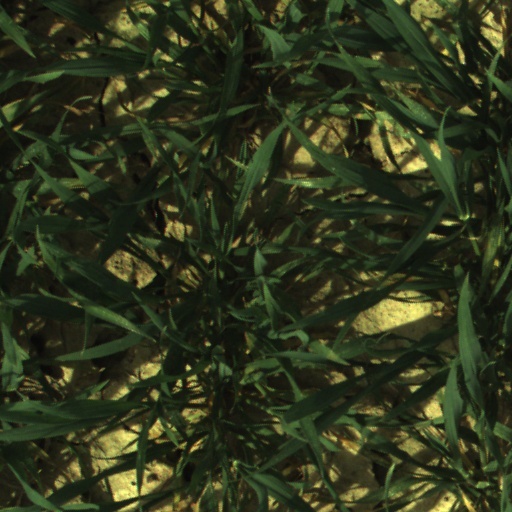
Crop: wheat